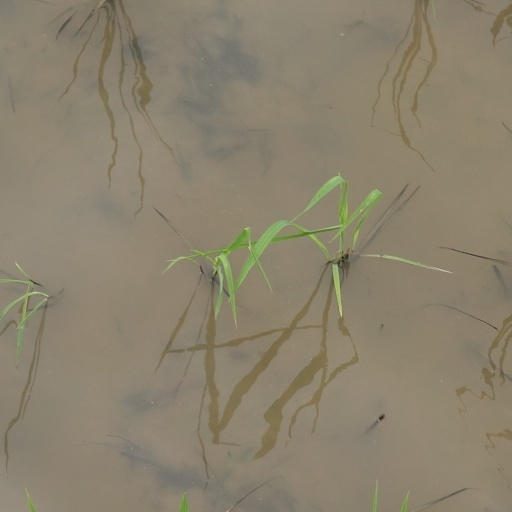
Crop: rice